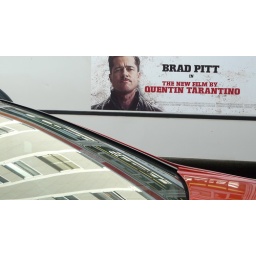
6750 / beautiful san francisco: bus over car